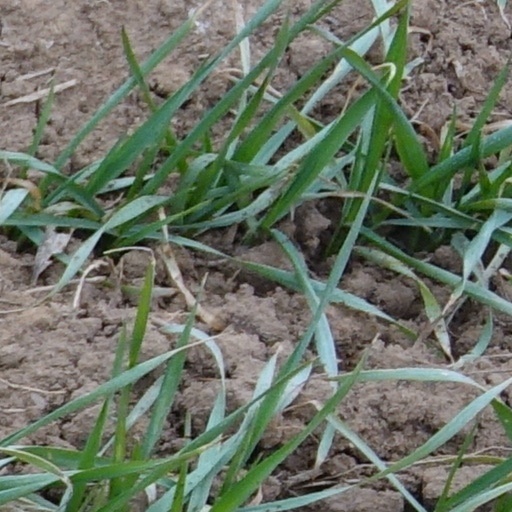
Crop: wheat